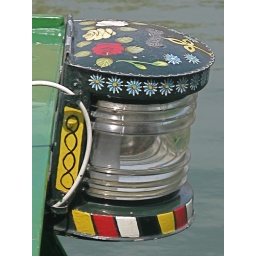
Beautiful painted lamp on a narrow boat in Limehouse Basin, London Docklands.